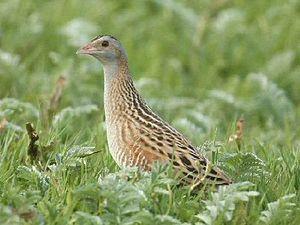
Le Râle des genêts ou Roi caille est une espèce d'oiseau de l'ordre des Gruiformes et de la famille des rallidés. Il s'agit d'un oiseau migrateur nichant au sol. Il est assez farouche mais est connu pour son cri nocturne. Il établit son nid à la mi-mai dans les prairies de fauche en Europe. Sa nidification dure deux mois. Durant l'hiver septentrional, il migre dans le sud de l'Afrique.
Les basses vallées angevines sont des plaines alluviales inondables, situées le long des cours d'eau du Loir, de la Mayenne, de la Sarthe et de la Maine. Elles sont reconnues comme zones humides d'importance internationale et intégrées au réseau Natura 2000.